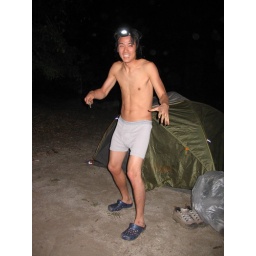
Jhon quickly changes out of dinner clothes and is ready to fight the bear spotted in the woods.